Dutch East Indies

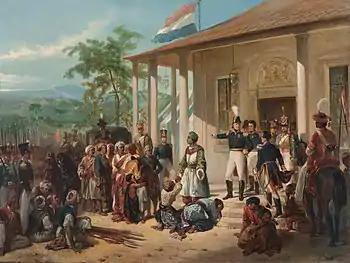
"The Submission of Prince Dipo Negoro to General De Koc k," by Nicolaas Pieneman

When the VOC arrived in the Indonesian archipelago, they started to use and expand upon the then-existing indigenous system of slavery. In certain places, slaves were used on plantations such as on the Maluku islands, namely the Banda islands where most of the local population had been deported or exterminated by the VOC to be replaced with slaves. Dutch slaves worked in agriculture, manufacturing, and services, but most were used as domestic servants including housemaids and houseboys, cooks, seamstresses, musicians, and concubines.